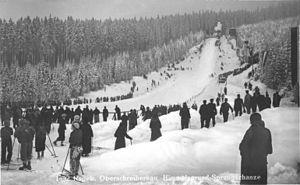
Szklarska Poręba est une ville du powiat de Jelenia Góra, dans la voïvodie de Basse-Silésie, à la frontière sud-ouest de la Pologne. C'est l'une des plus populaires stations de ski en Pologne.